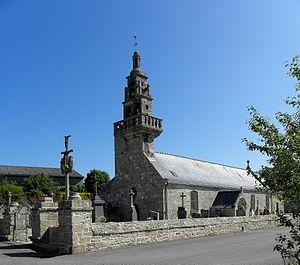
Église Saint-Brévalaire et son calvaire, commune de Loc-Brévalaire (29).
Loc-Brévalaire [lɔk bʁevalɛʁ] est une commune du département du Finistère, dans la région Bretagne, en France.
La liste des églises du Finistère recense de la manière la plus complète possible les églises, cathédrales et basiliques situées dans le département français du Finistère.